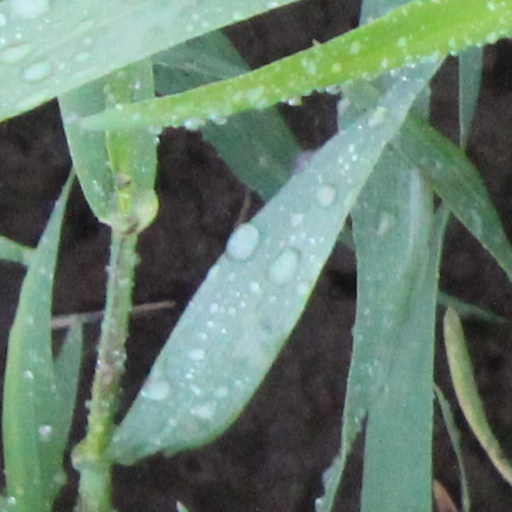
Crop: wheat